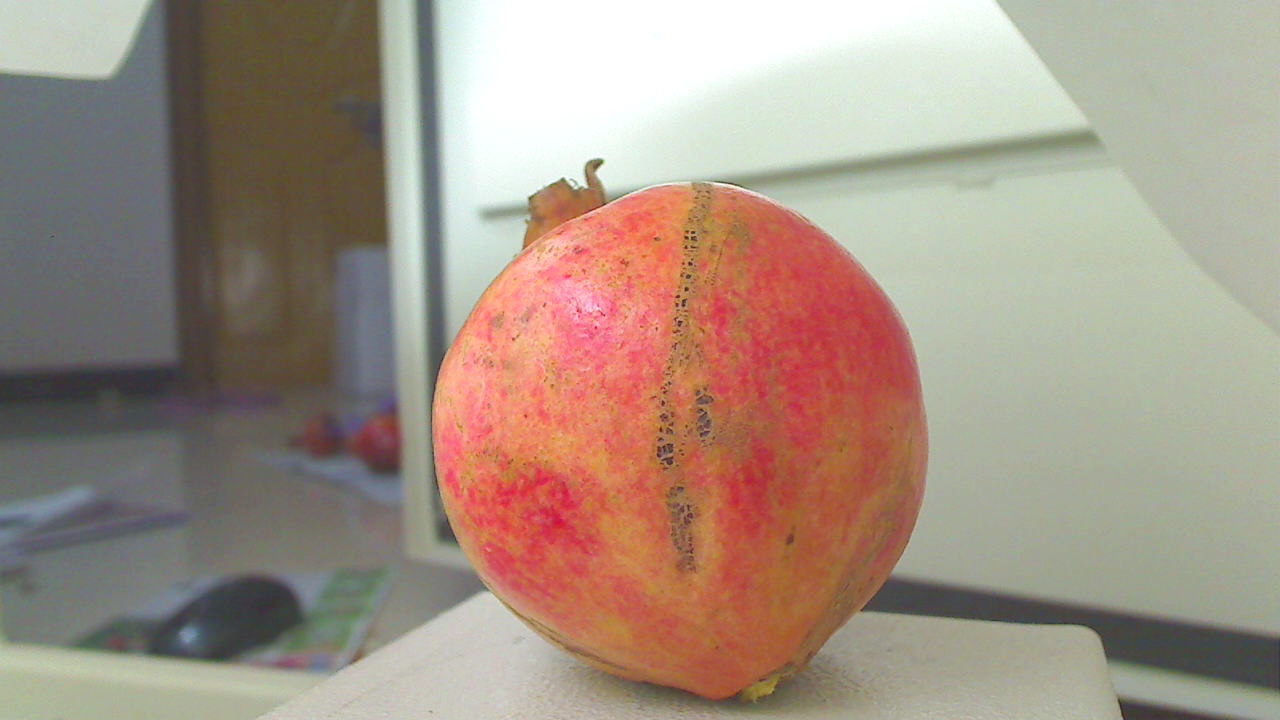
Grade: grade-3
Quality: quality-1